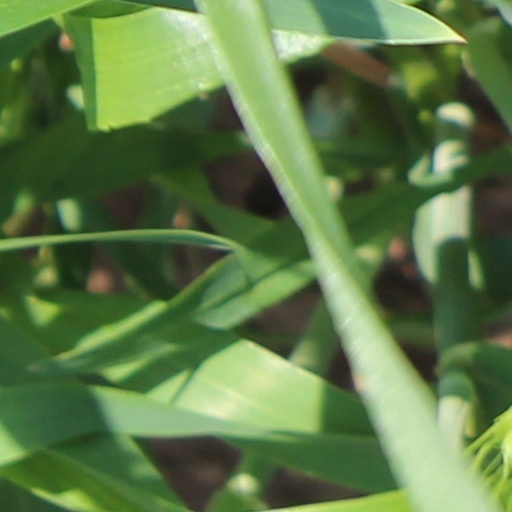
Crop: wheat